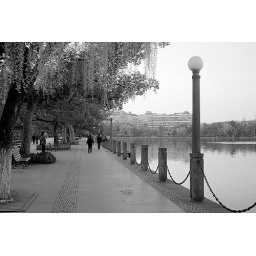
Walkway, West Lake - Hangzhou China in Zhejiang Province in black and white